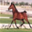
Label: horse